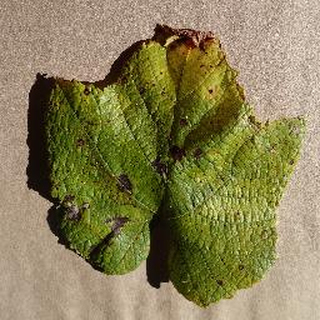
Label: grape_leaf_blight